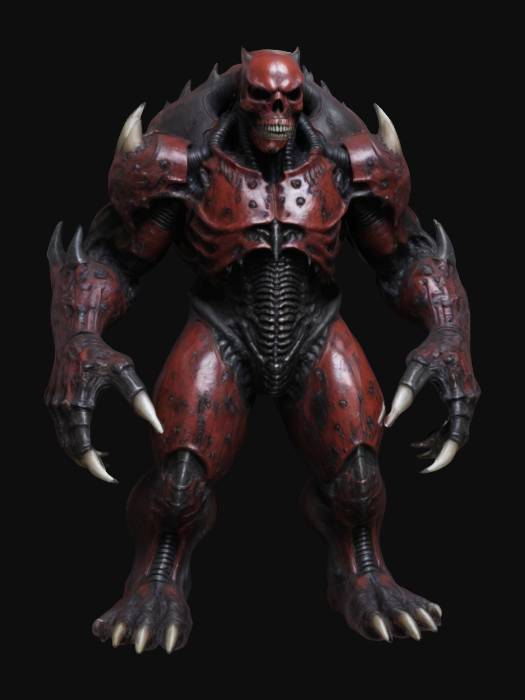
미적 점수 (1~10점): 7